Eben Britton

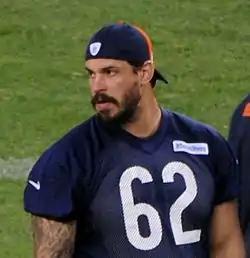
Britton with the Chicago Bears in 2014

Eben Britton (born October 14, 1987) is an American former professional football player who was an offensive tackle for six seasons in the National Football League (NFL). He played college football for the Arizona Wildcats. Selected 39th overall in the 2009 NFL draft, he spent four years with the Jacksonville Jaguars followed by two with the Chicago Bears, last playing football in 2014. Britton started 23 games at right tackle, seven at left guard, and four as a sixth eligible lineman, for a total of 34 career starts in 60 games played.